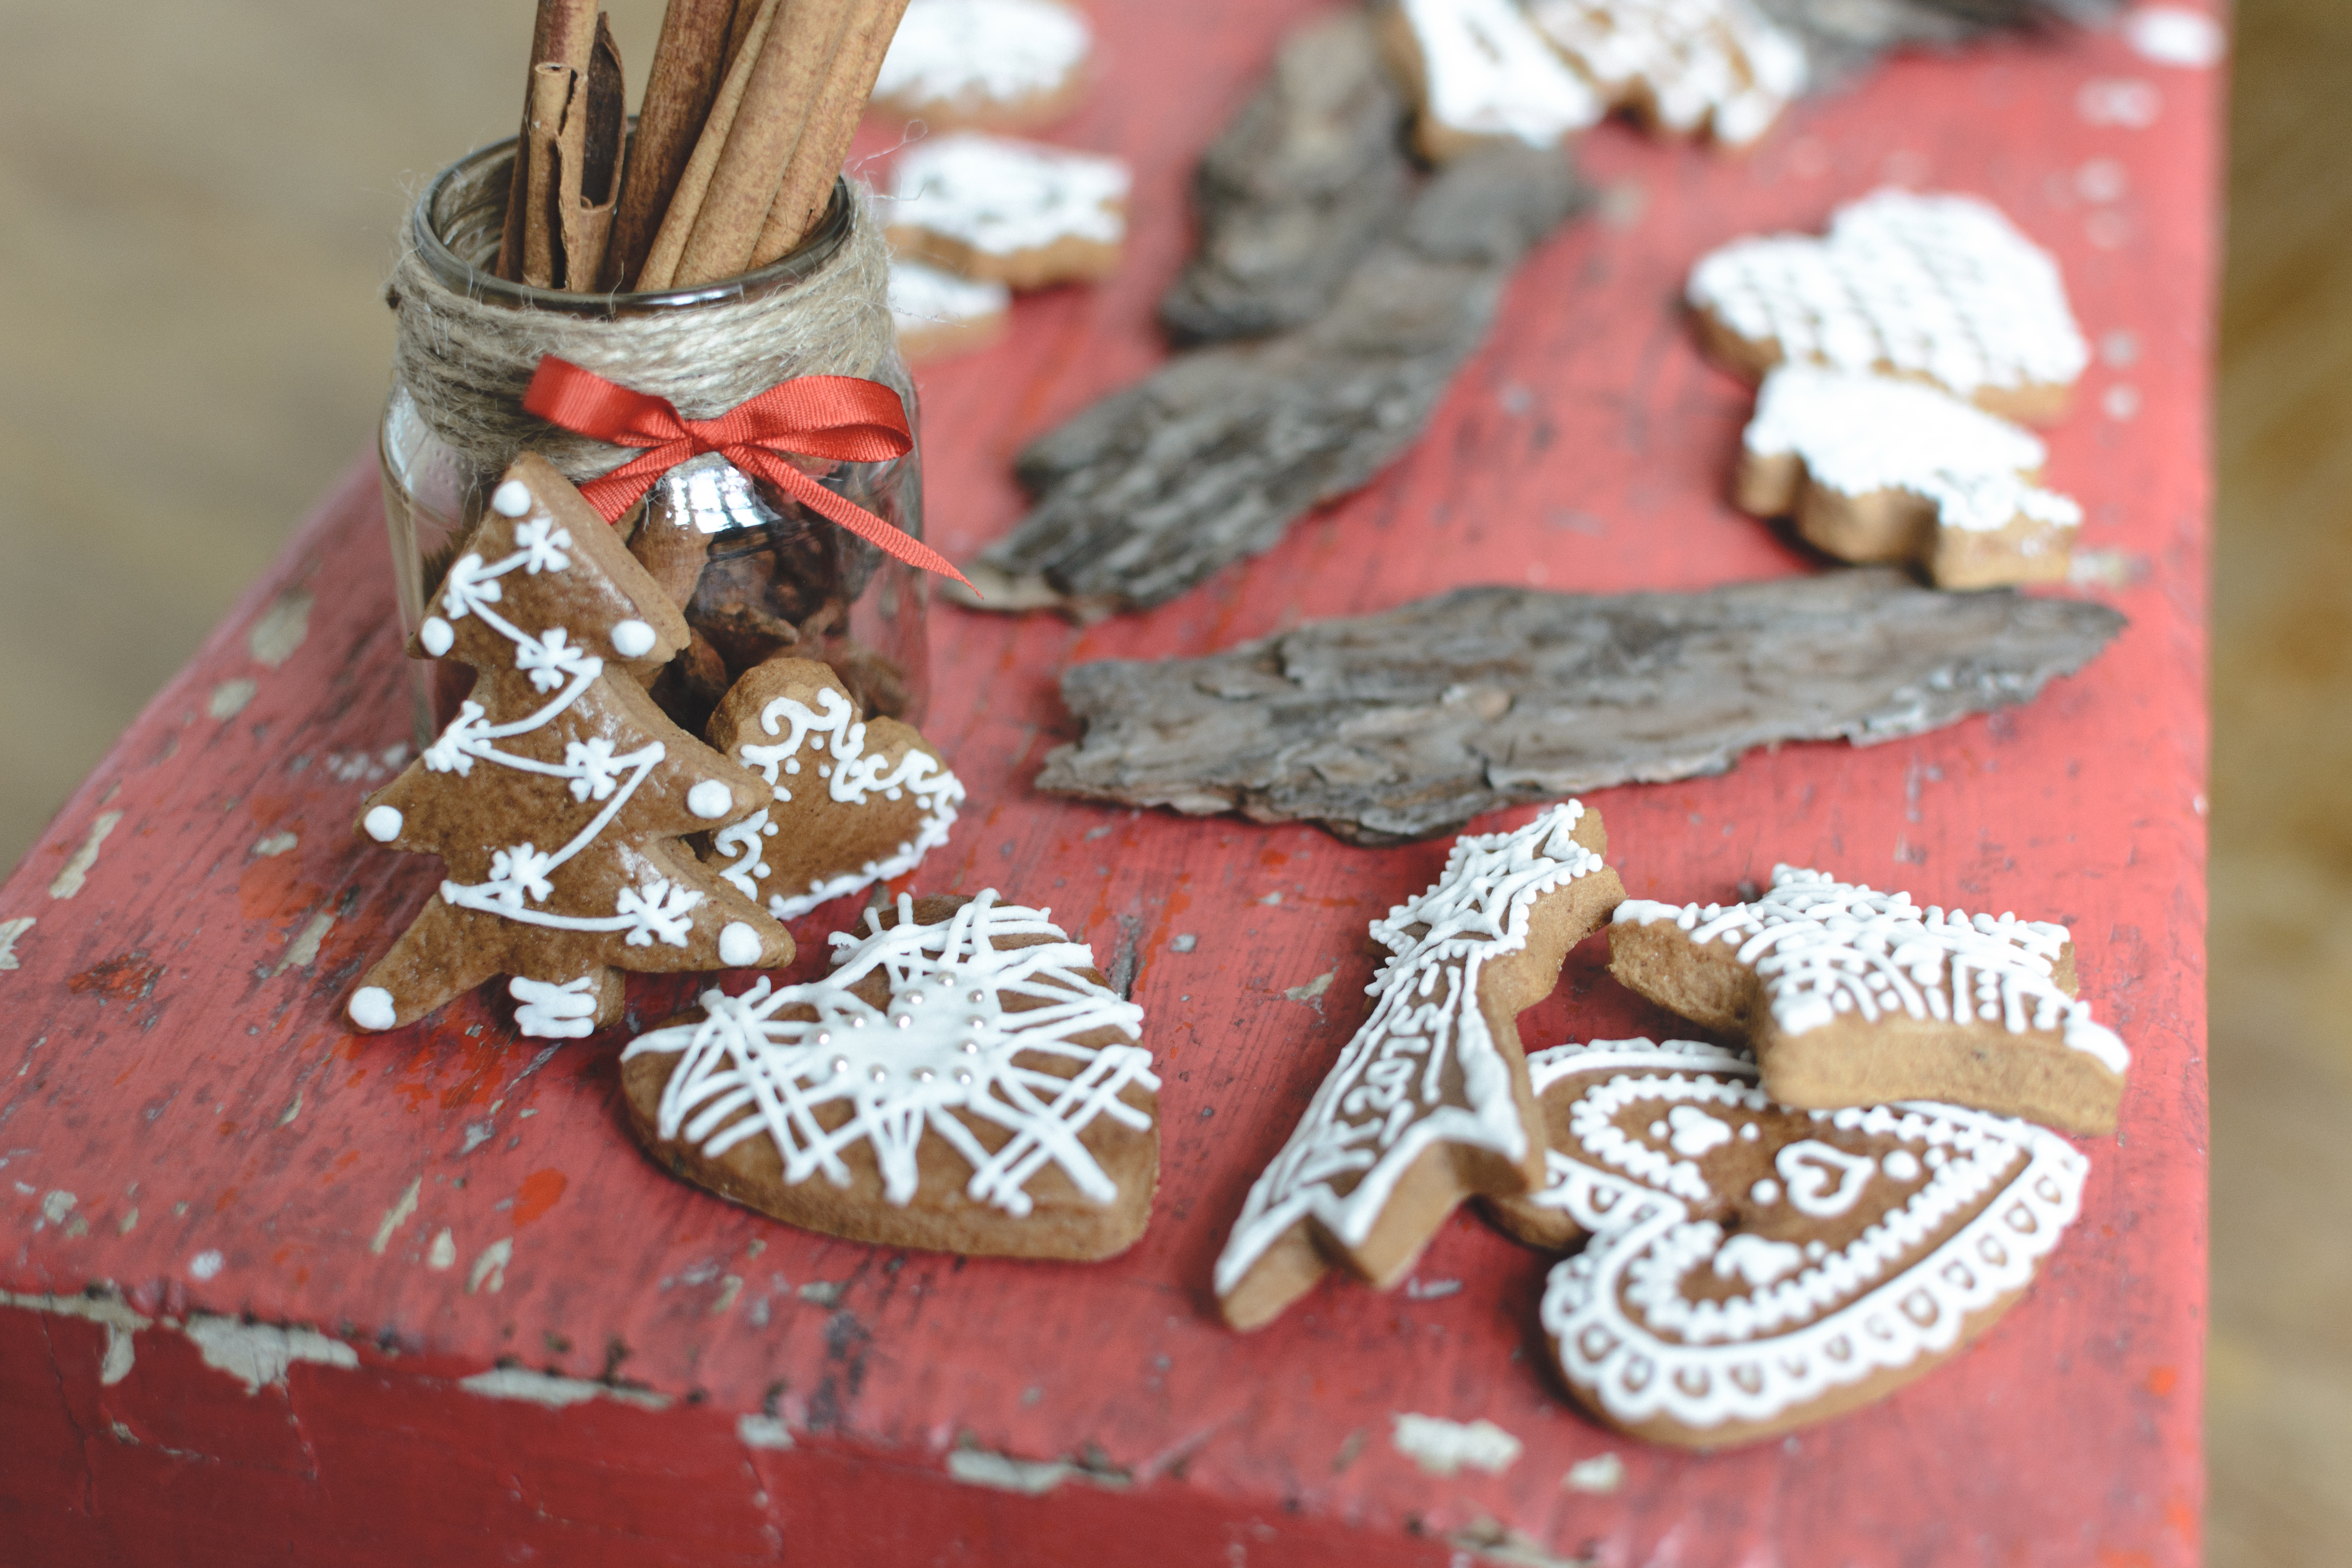
gingerbread, fashion accessory, jewellery